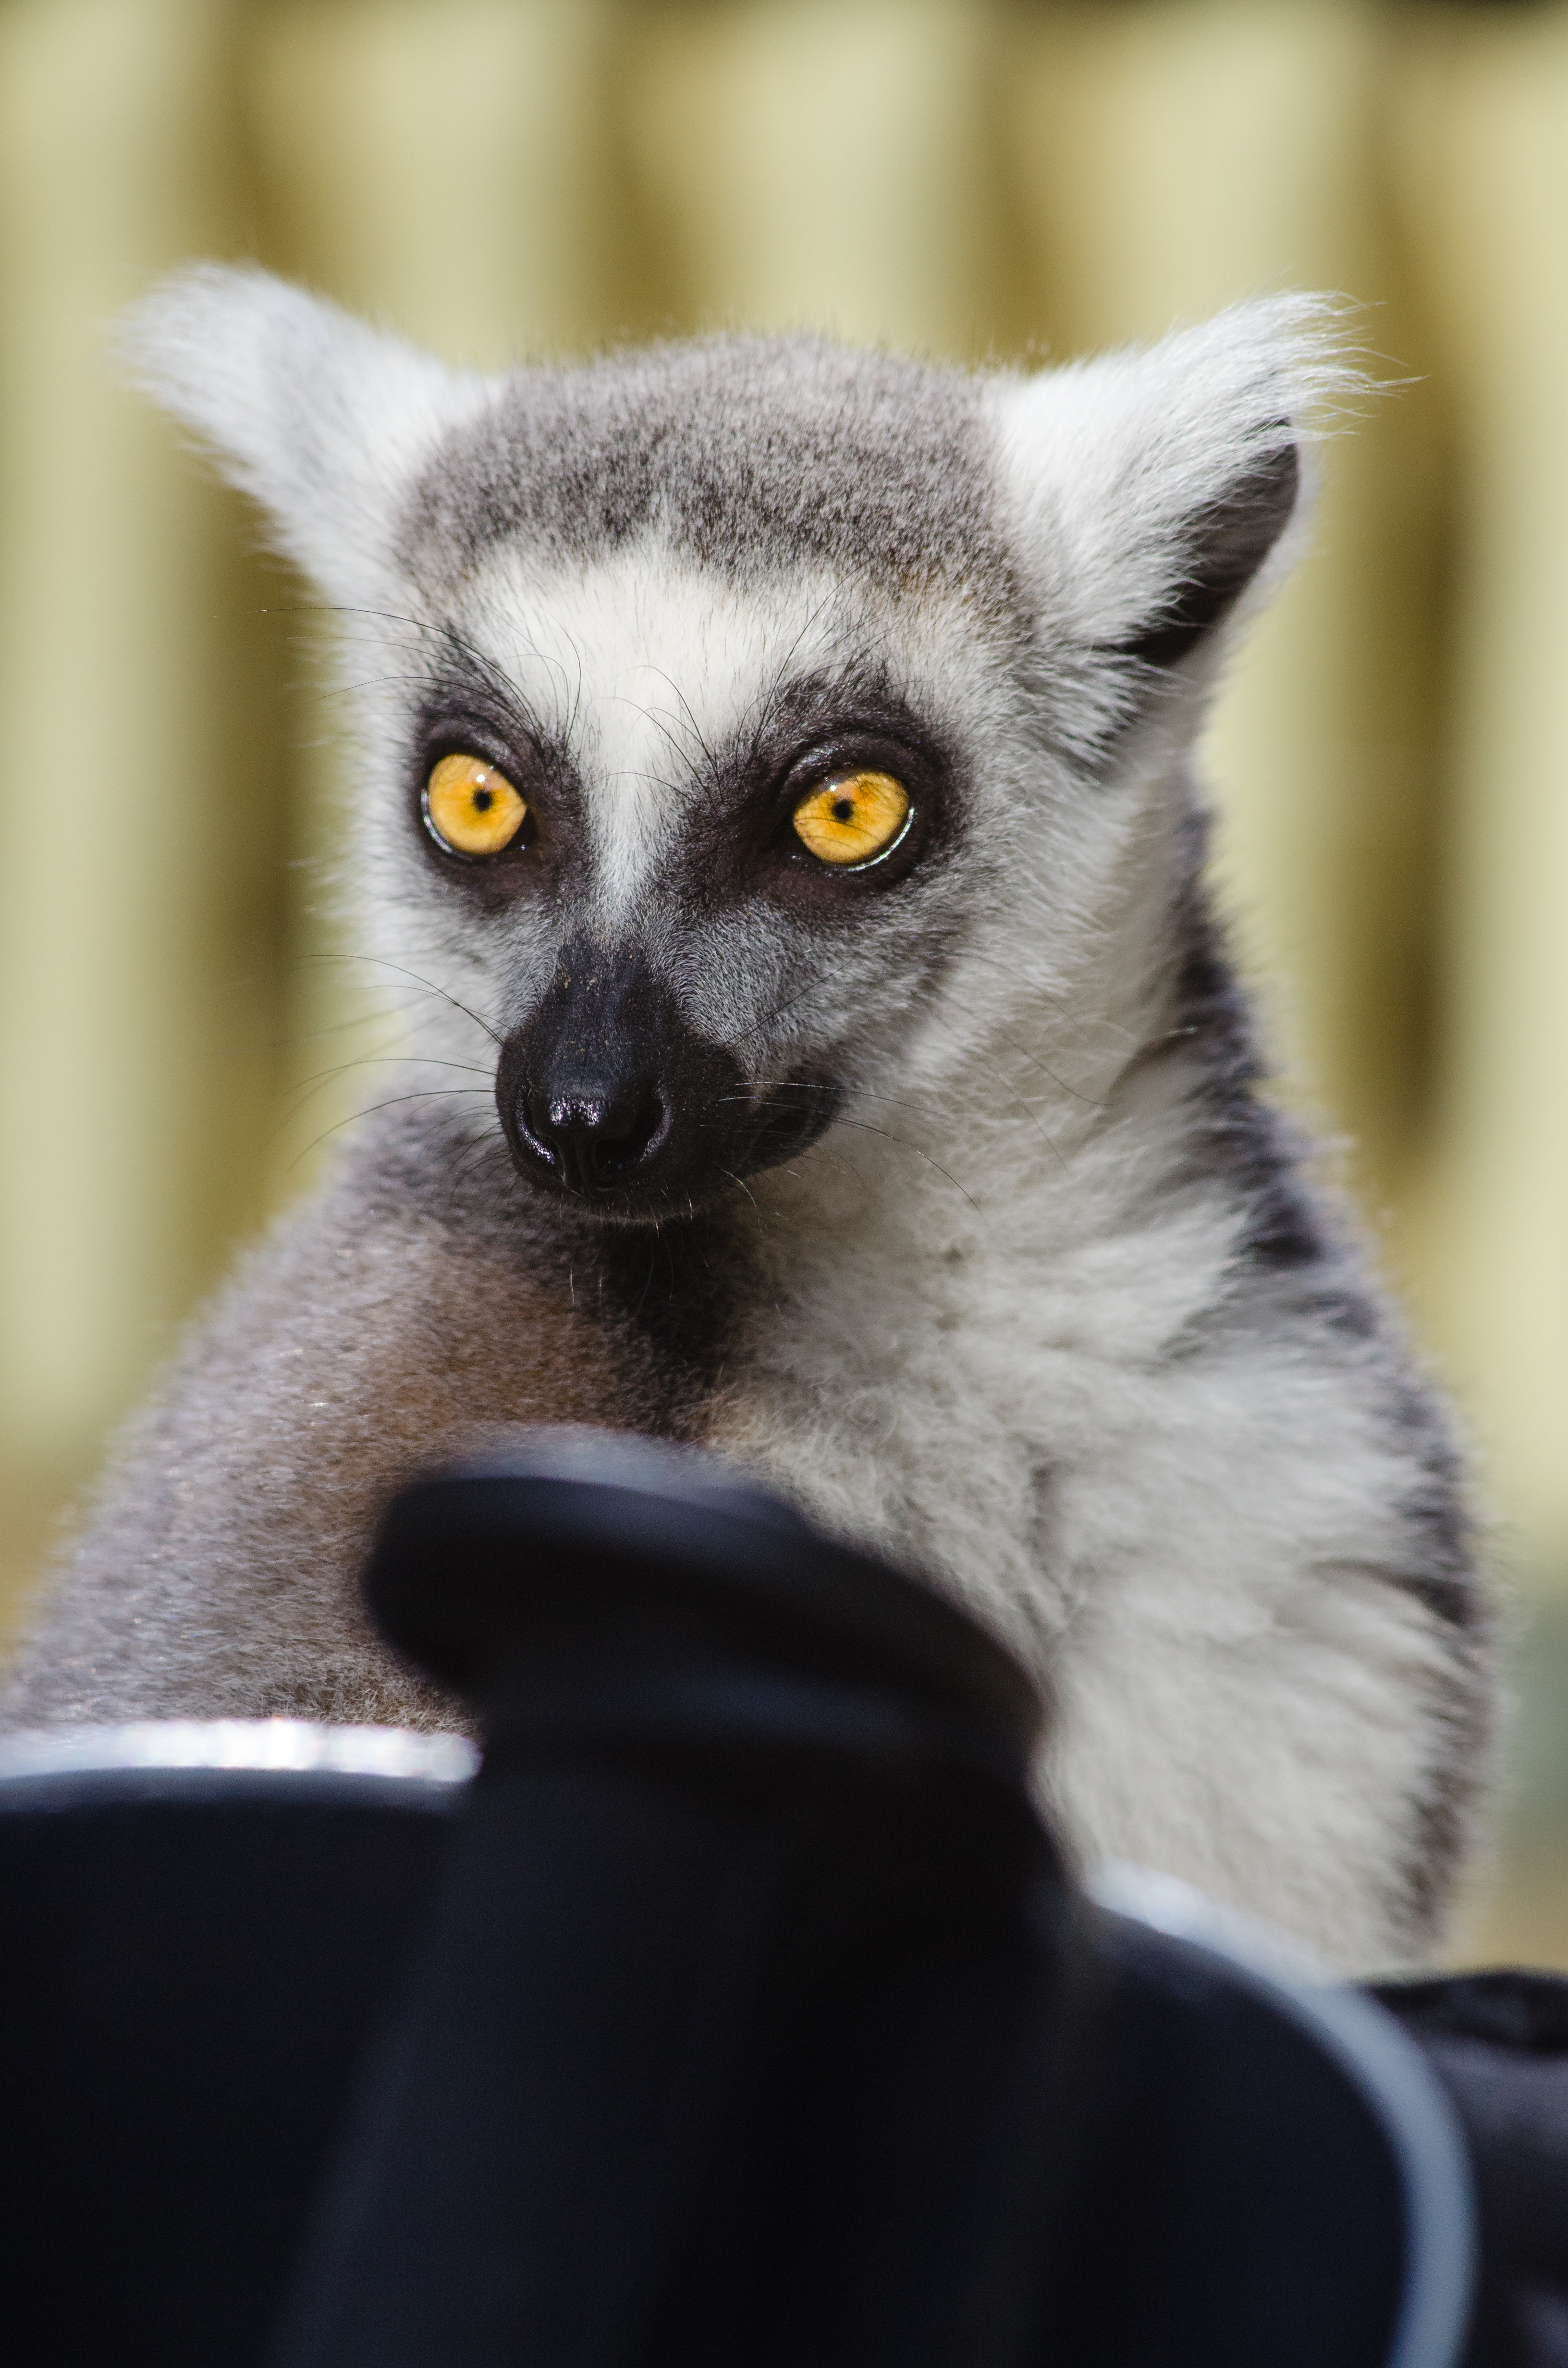
tree, bokeh, ring, feet, animal, cute, female, wildlife, zoo, fur, mammal, nikon, fauna, primate, close up, eyes, whiskers, hands, animals, madagascar, vertebrate, tier, ss, fell, augen, baum, adorable, lemur, d7000, niedlich, weiblich, tailed, catta, katta, tierpart, hnde, fse, madagaskar, 300mm